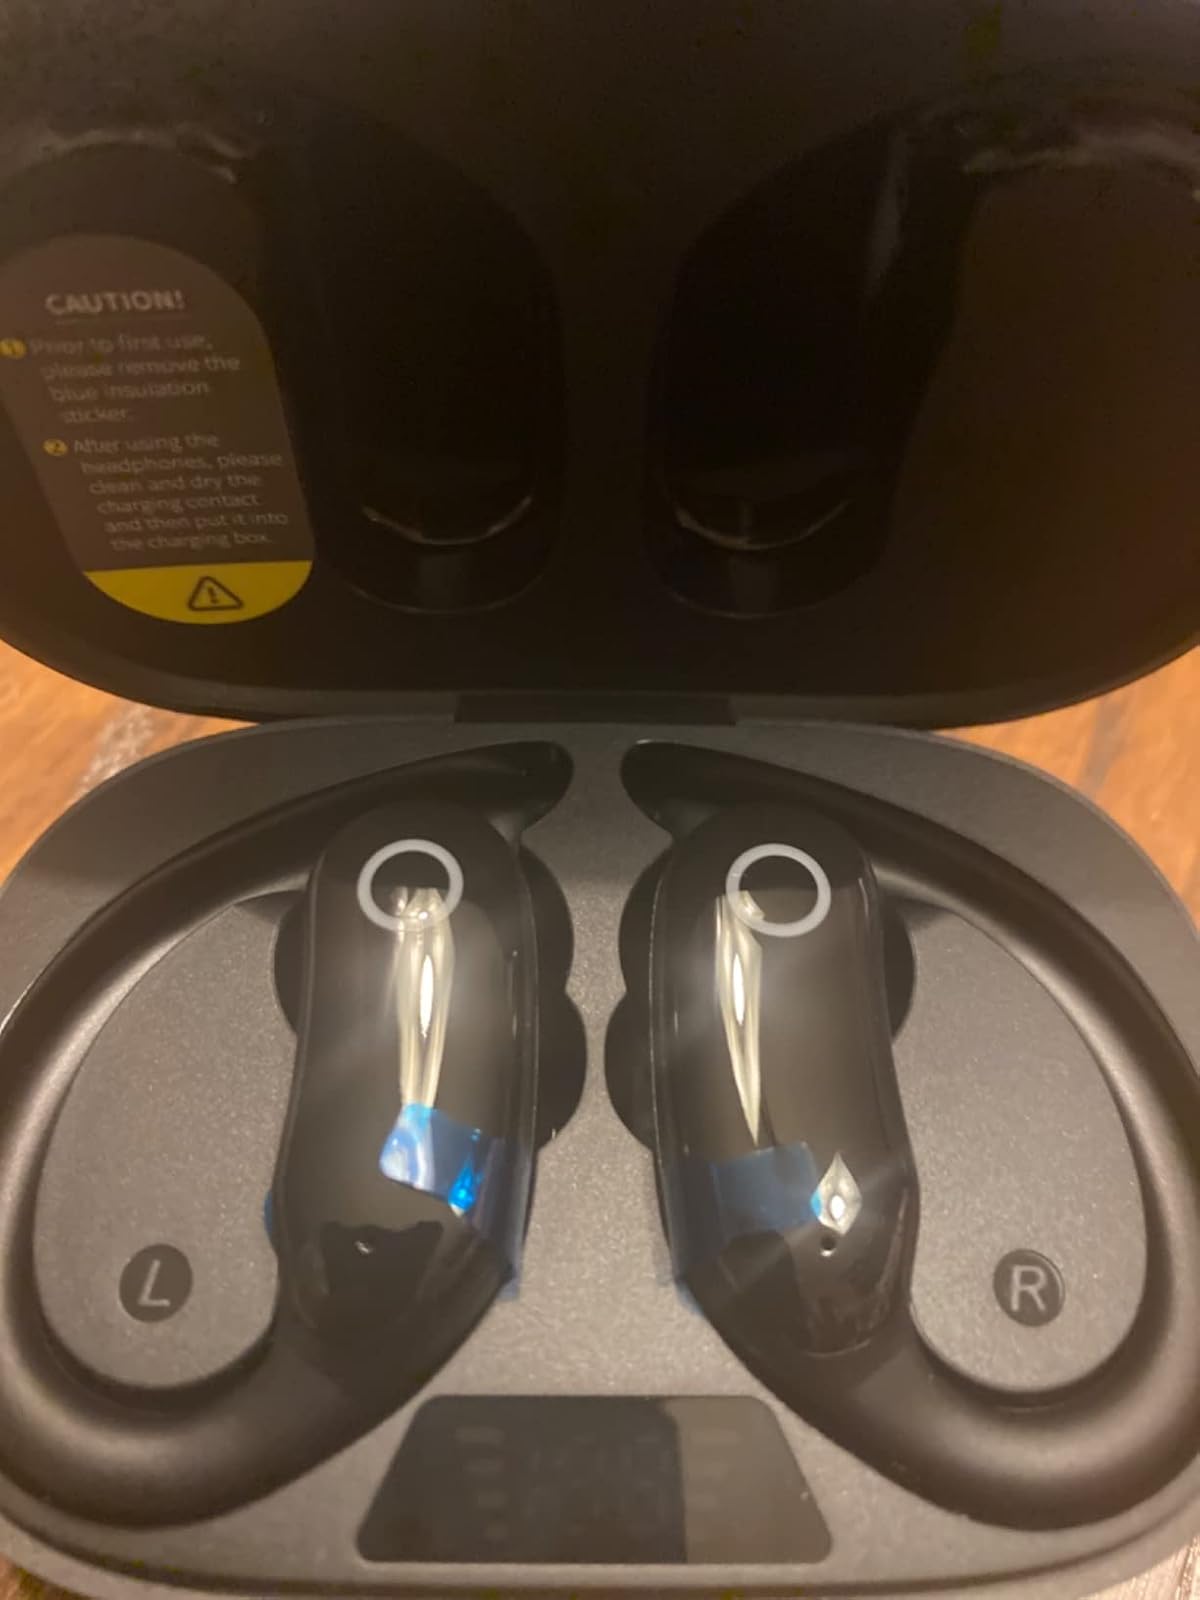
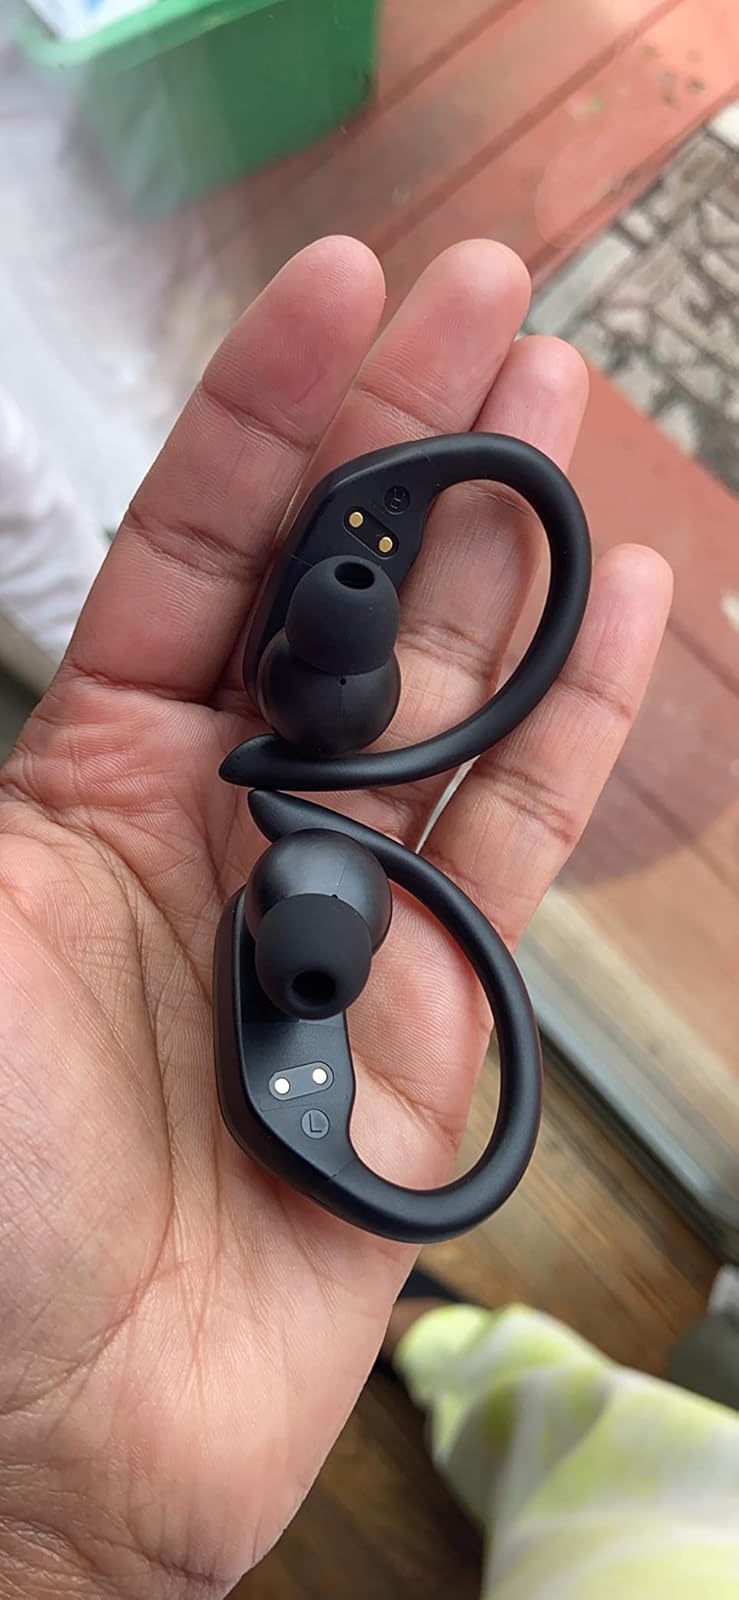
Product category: earbuds
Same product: yes